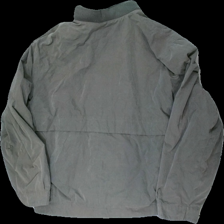
View: back
Type: Jacket
Category: Men
Brand: Not in the list
Brand text on label: Lifestyle Classic
Colors: Green
Material: 100% polyester
Cut: Regular
Size: XL
Season: All
Stains: Minor
Smell: Minor
Price range: <50
Recommended usage: Recycle
Comment: stinky, washed out colors